Madambi Subramanian Namboodiri

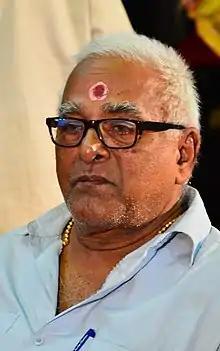

Madambi Subramanian Namboodiri is a Kathakali musician from Kerala, India. He received several noted awards including the Sangeet Natak Akademi Award, Kerala State Kathakali Award, Kerala Sangeetha Nataka Akademi Award and Kerala Kalamandalam Award.